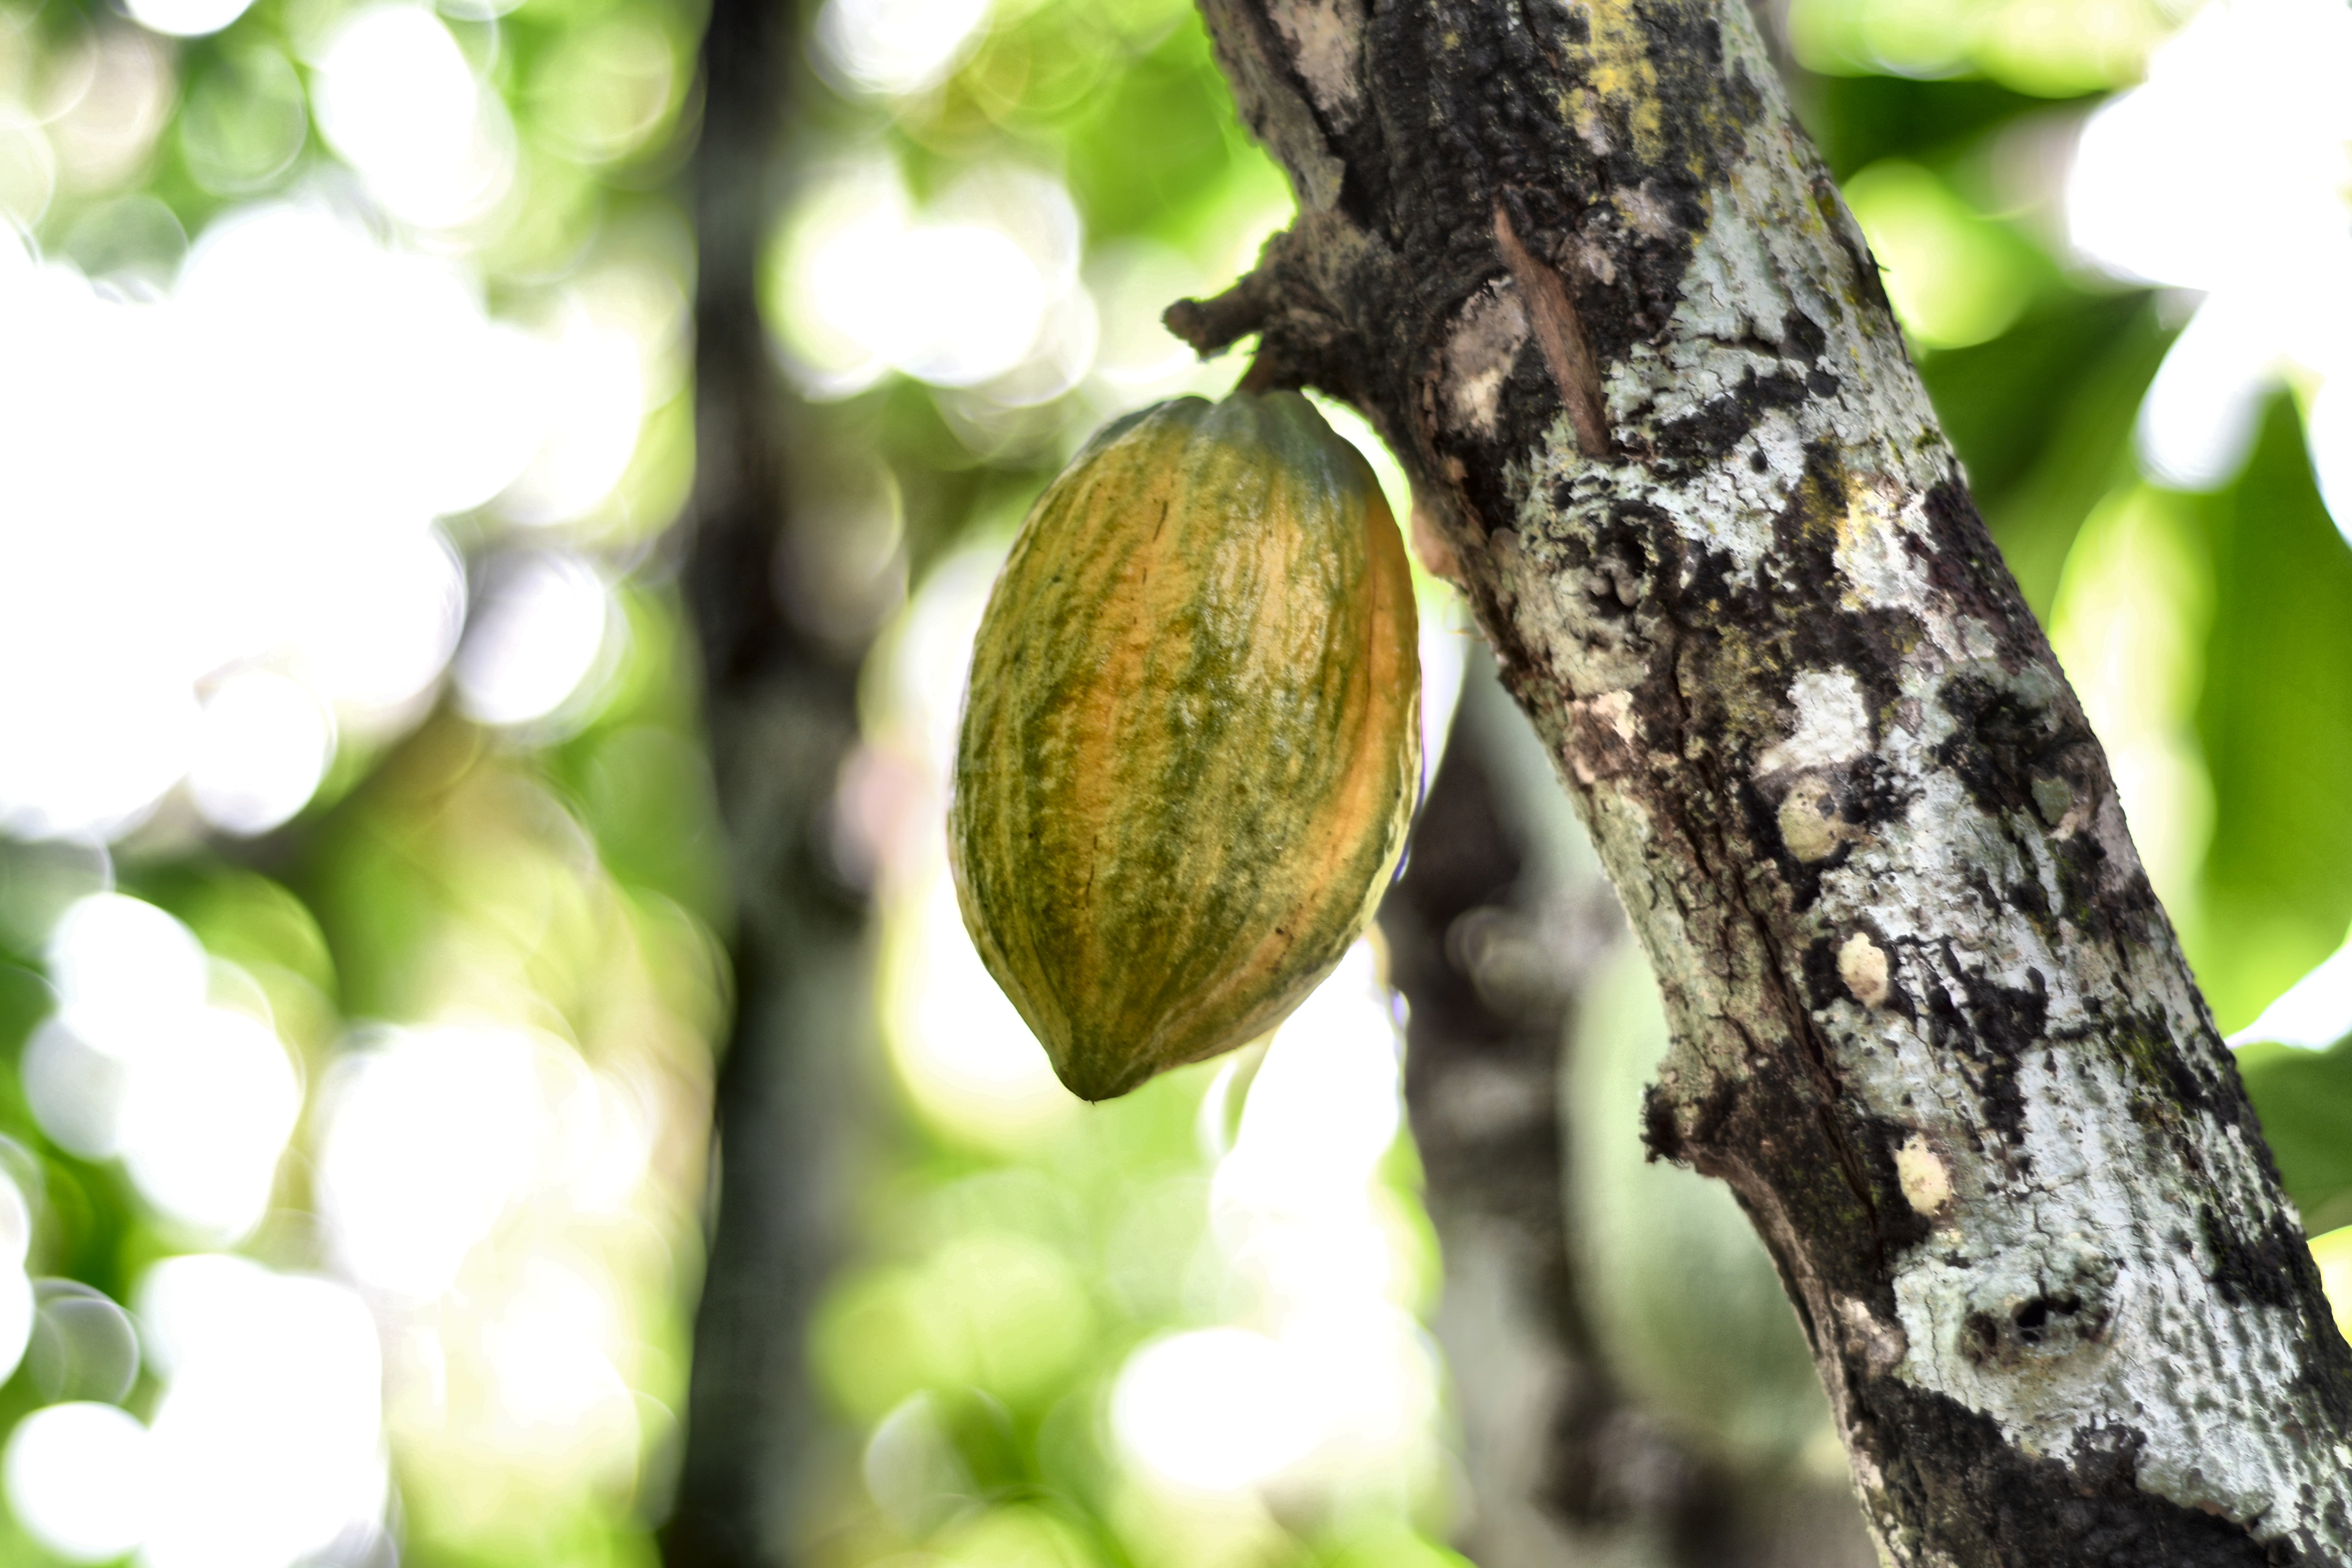
Maturity: mature
Variety: Amelonado